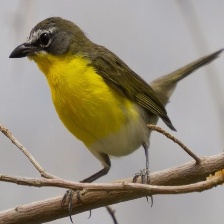
Species: YELLOW BREASTED CHAT
Scientific name: ICTERIA VIRENS